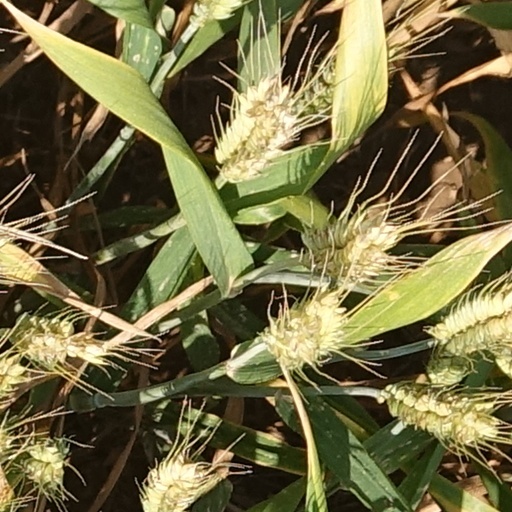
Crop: wheat